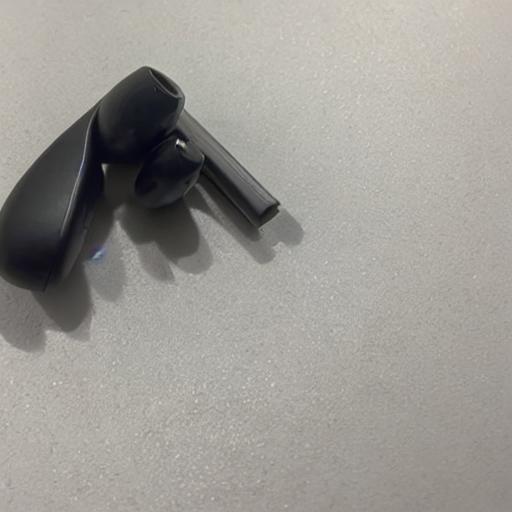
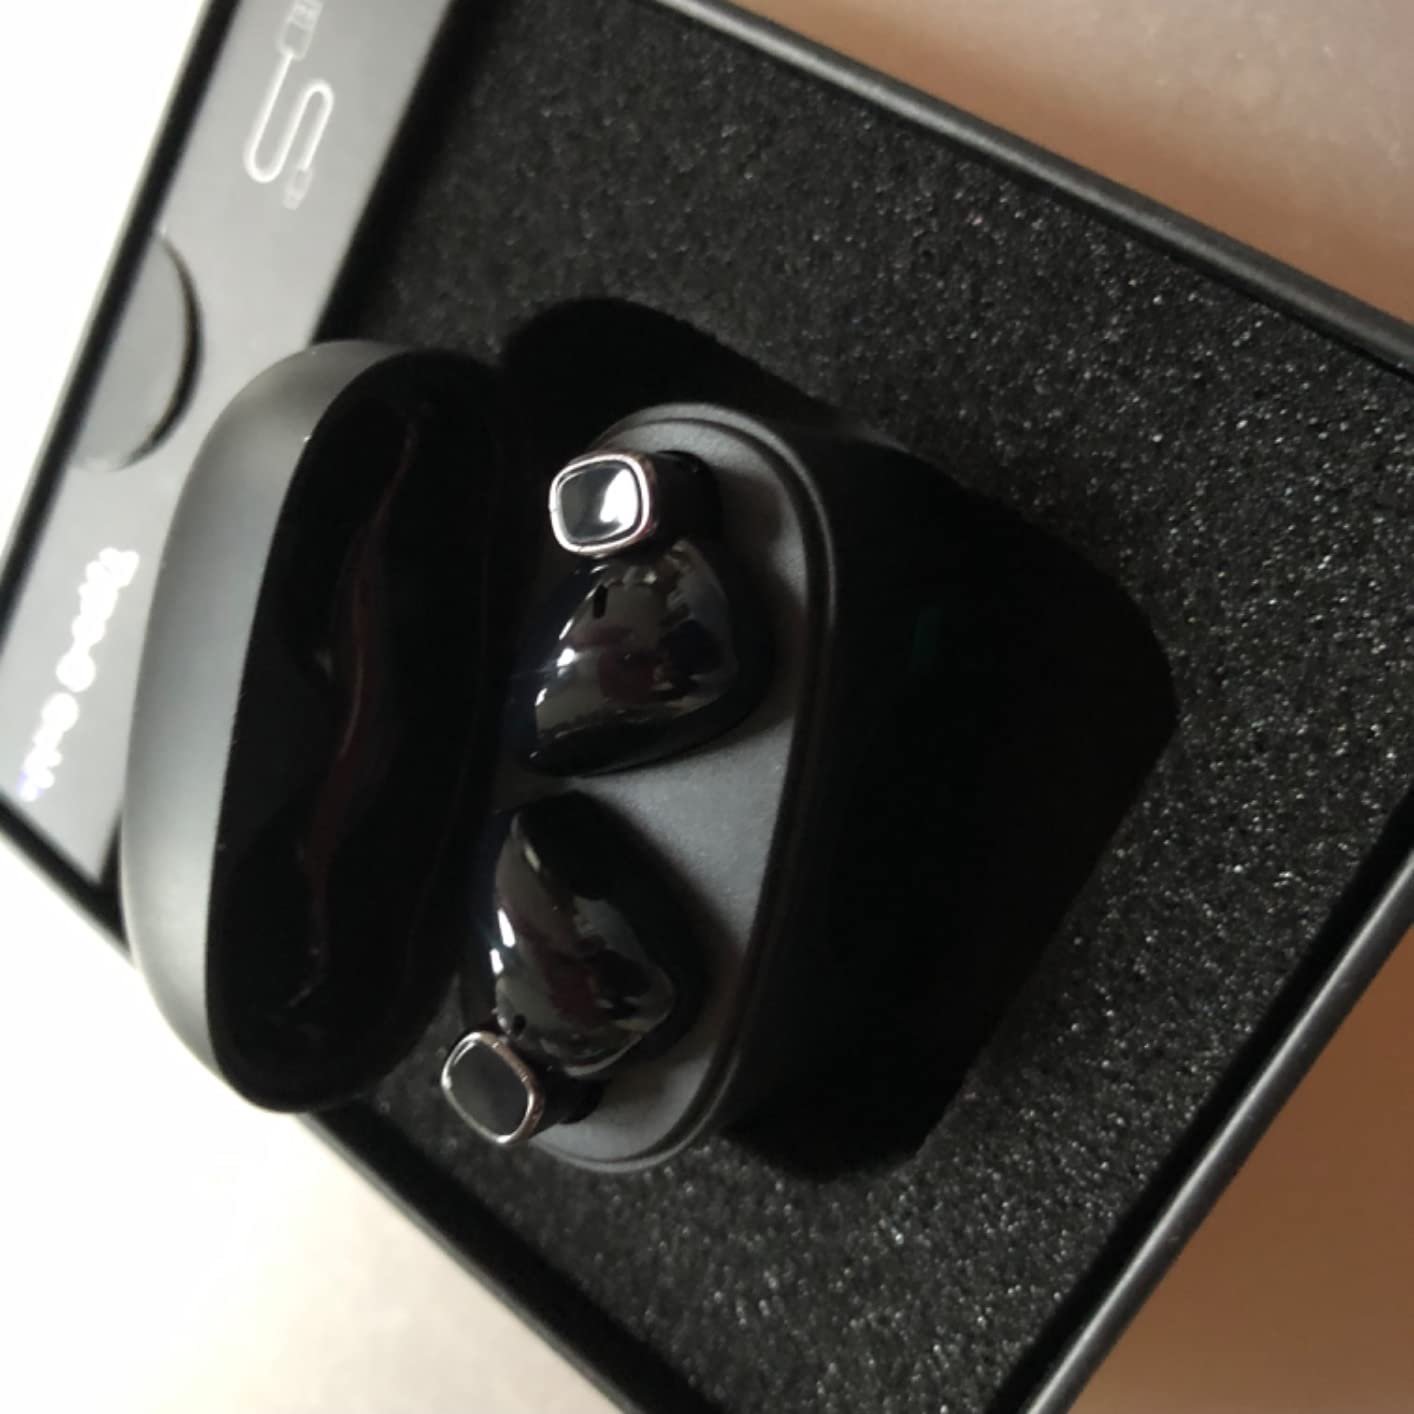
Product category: earbuds
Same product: no